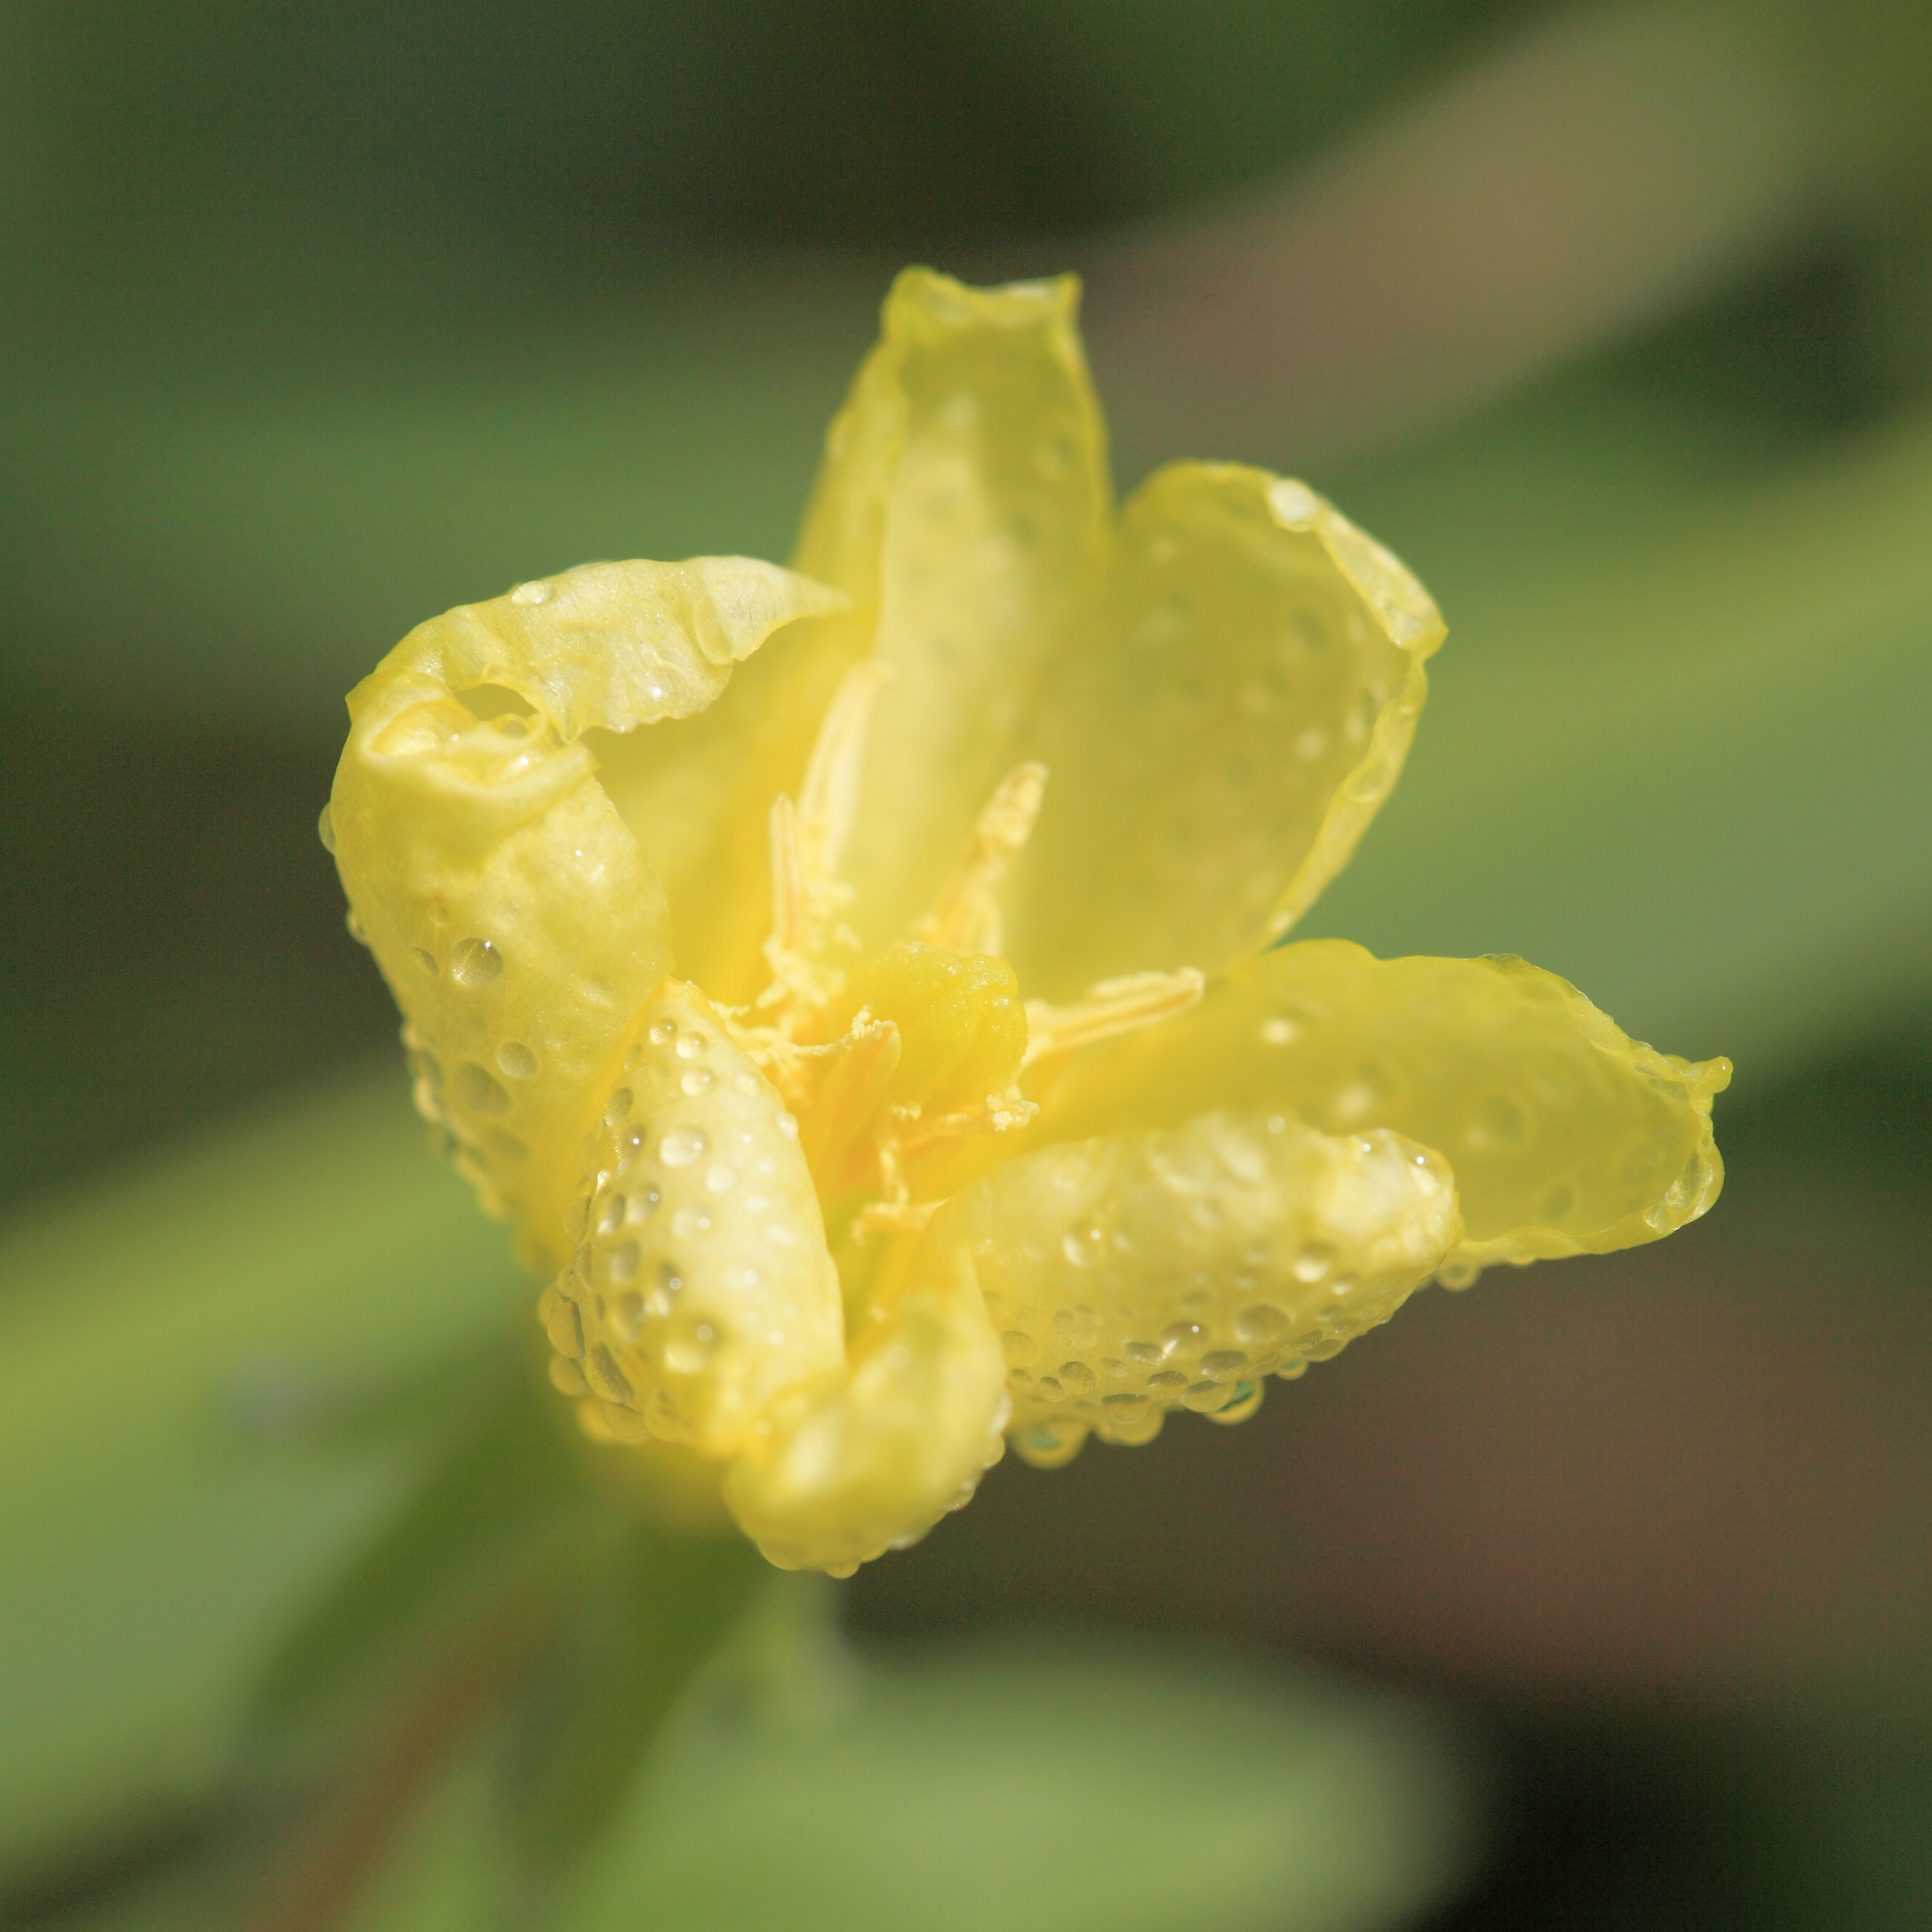
blossom, plant, photography, leaf, flower, petal, high, yellow, flora, wildflower, close up, 5d, hires, bud, markii, hi, res, resolution, ibaraki, hitachi, hitachiseasidepark, macro photography, flowering plant, plant stem, land plant